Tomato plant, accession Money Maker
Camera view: tilt-top (135 deg); turntable rotation: 270 degrees
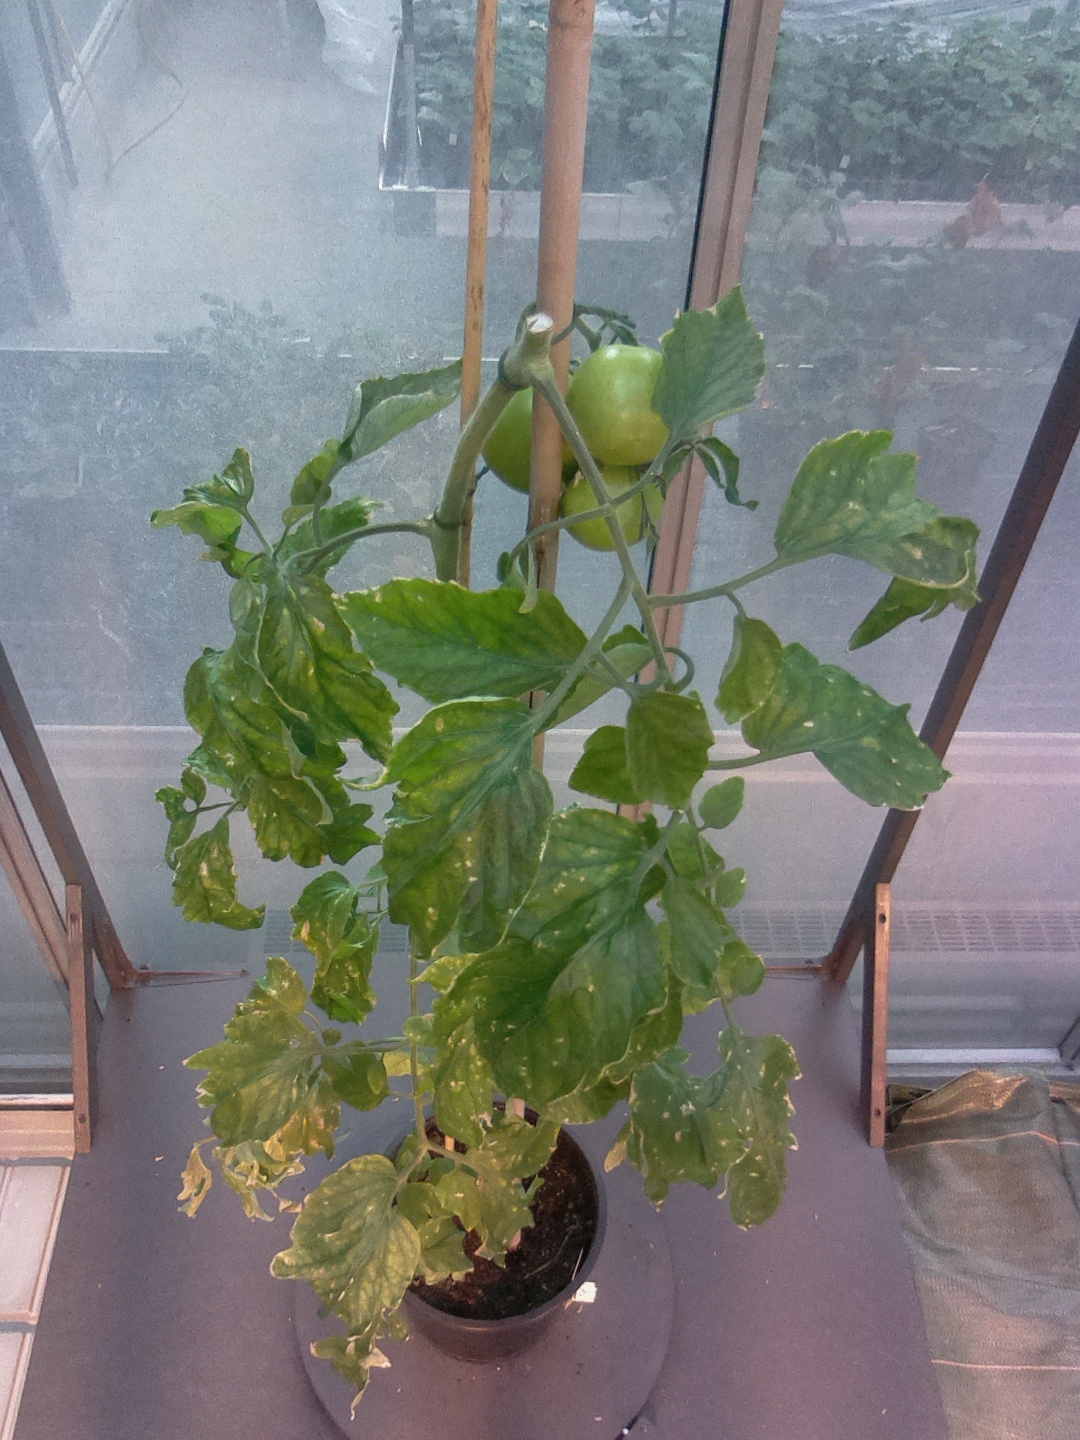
BBCH growth stage 78: 80% -90% of final fruit size